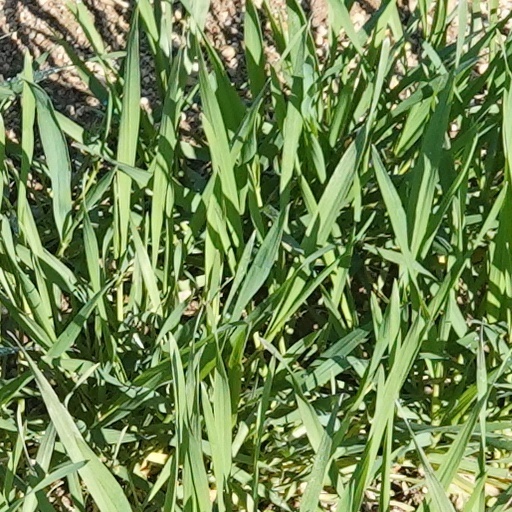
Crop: wheat